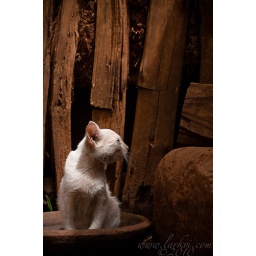
A cat lazes in the sun at a house in a hamlet on the Zege Peninsula.